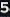
Number: 5